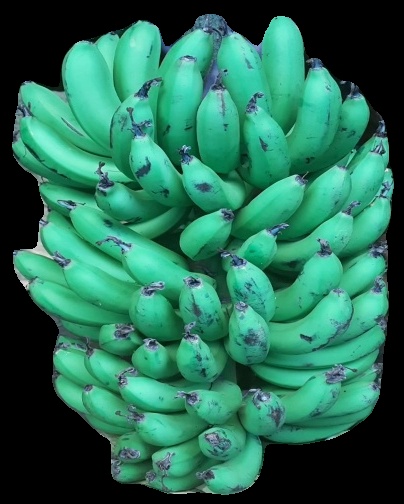
Variety: pachbale
Grade: grade1